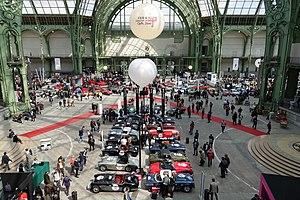
Tour Auto 2019 - Marques anglaises à l'honneur
Organisée la première fois en 1992, le Tour Auto est une compétition de voitures historiques créée par l'organisateur d'événementiels automobiles Peter Auto dont le départ est donné à Paris, des Jardins du Trocadéro à l'origine puis du Grand Palais depuis 2012. Cette course annuelle, qui réunit 200 à 240 équipages, traverse la France en cinq jours et elle est ponctuée d'épreuves chronométrées sur circuit et de spéciales sur des portions de route fermées.